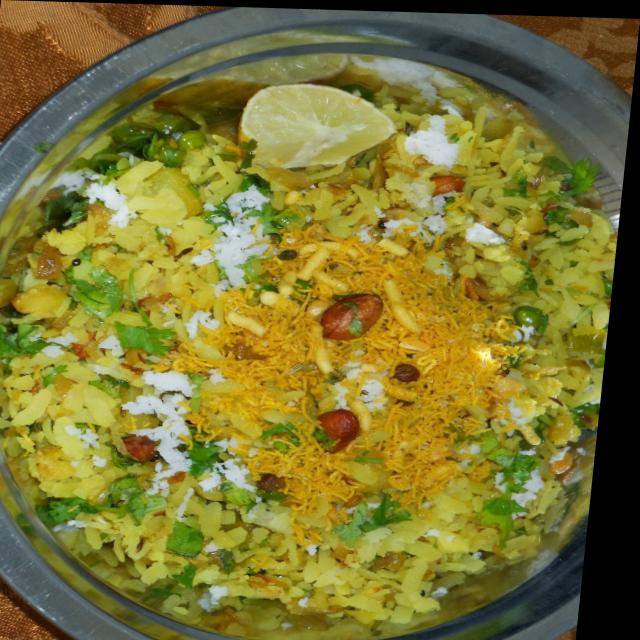
Dish: poha